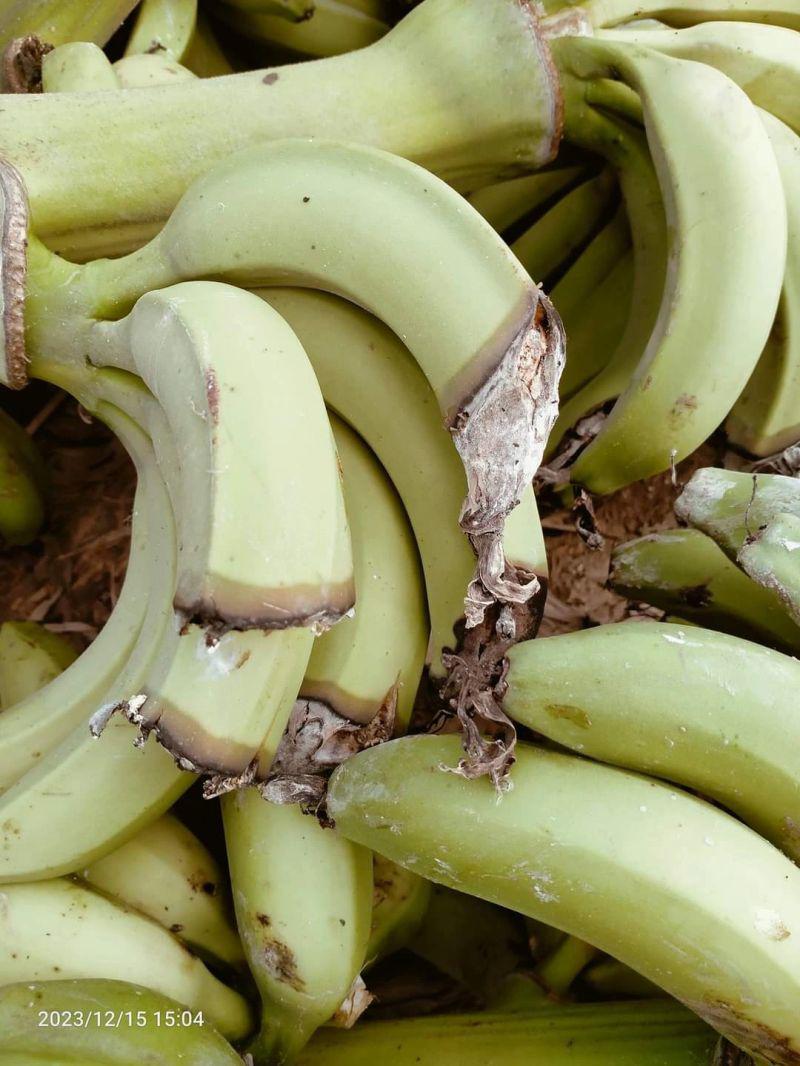
Plant: Banana
Disease: banana cigar end rot